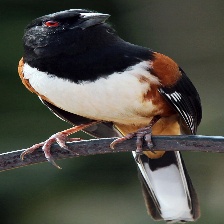
Species: EASTERN TOWEE
Scientific name: PIPILO ERYTHROPHTHALMUS